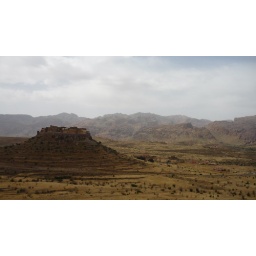
Fortified hill town in the Atlas mountains called Tioulit